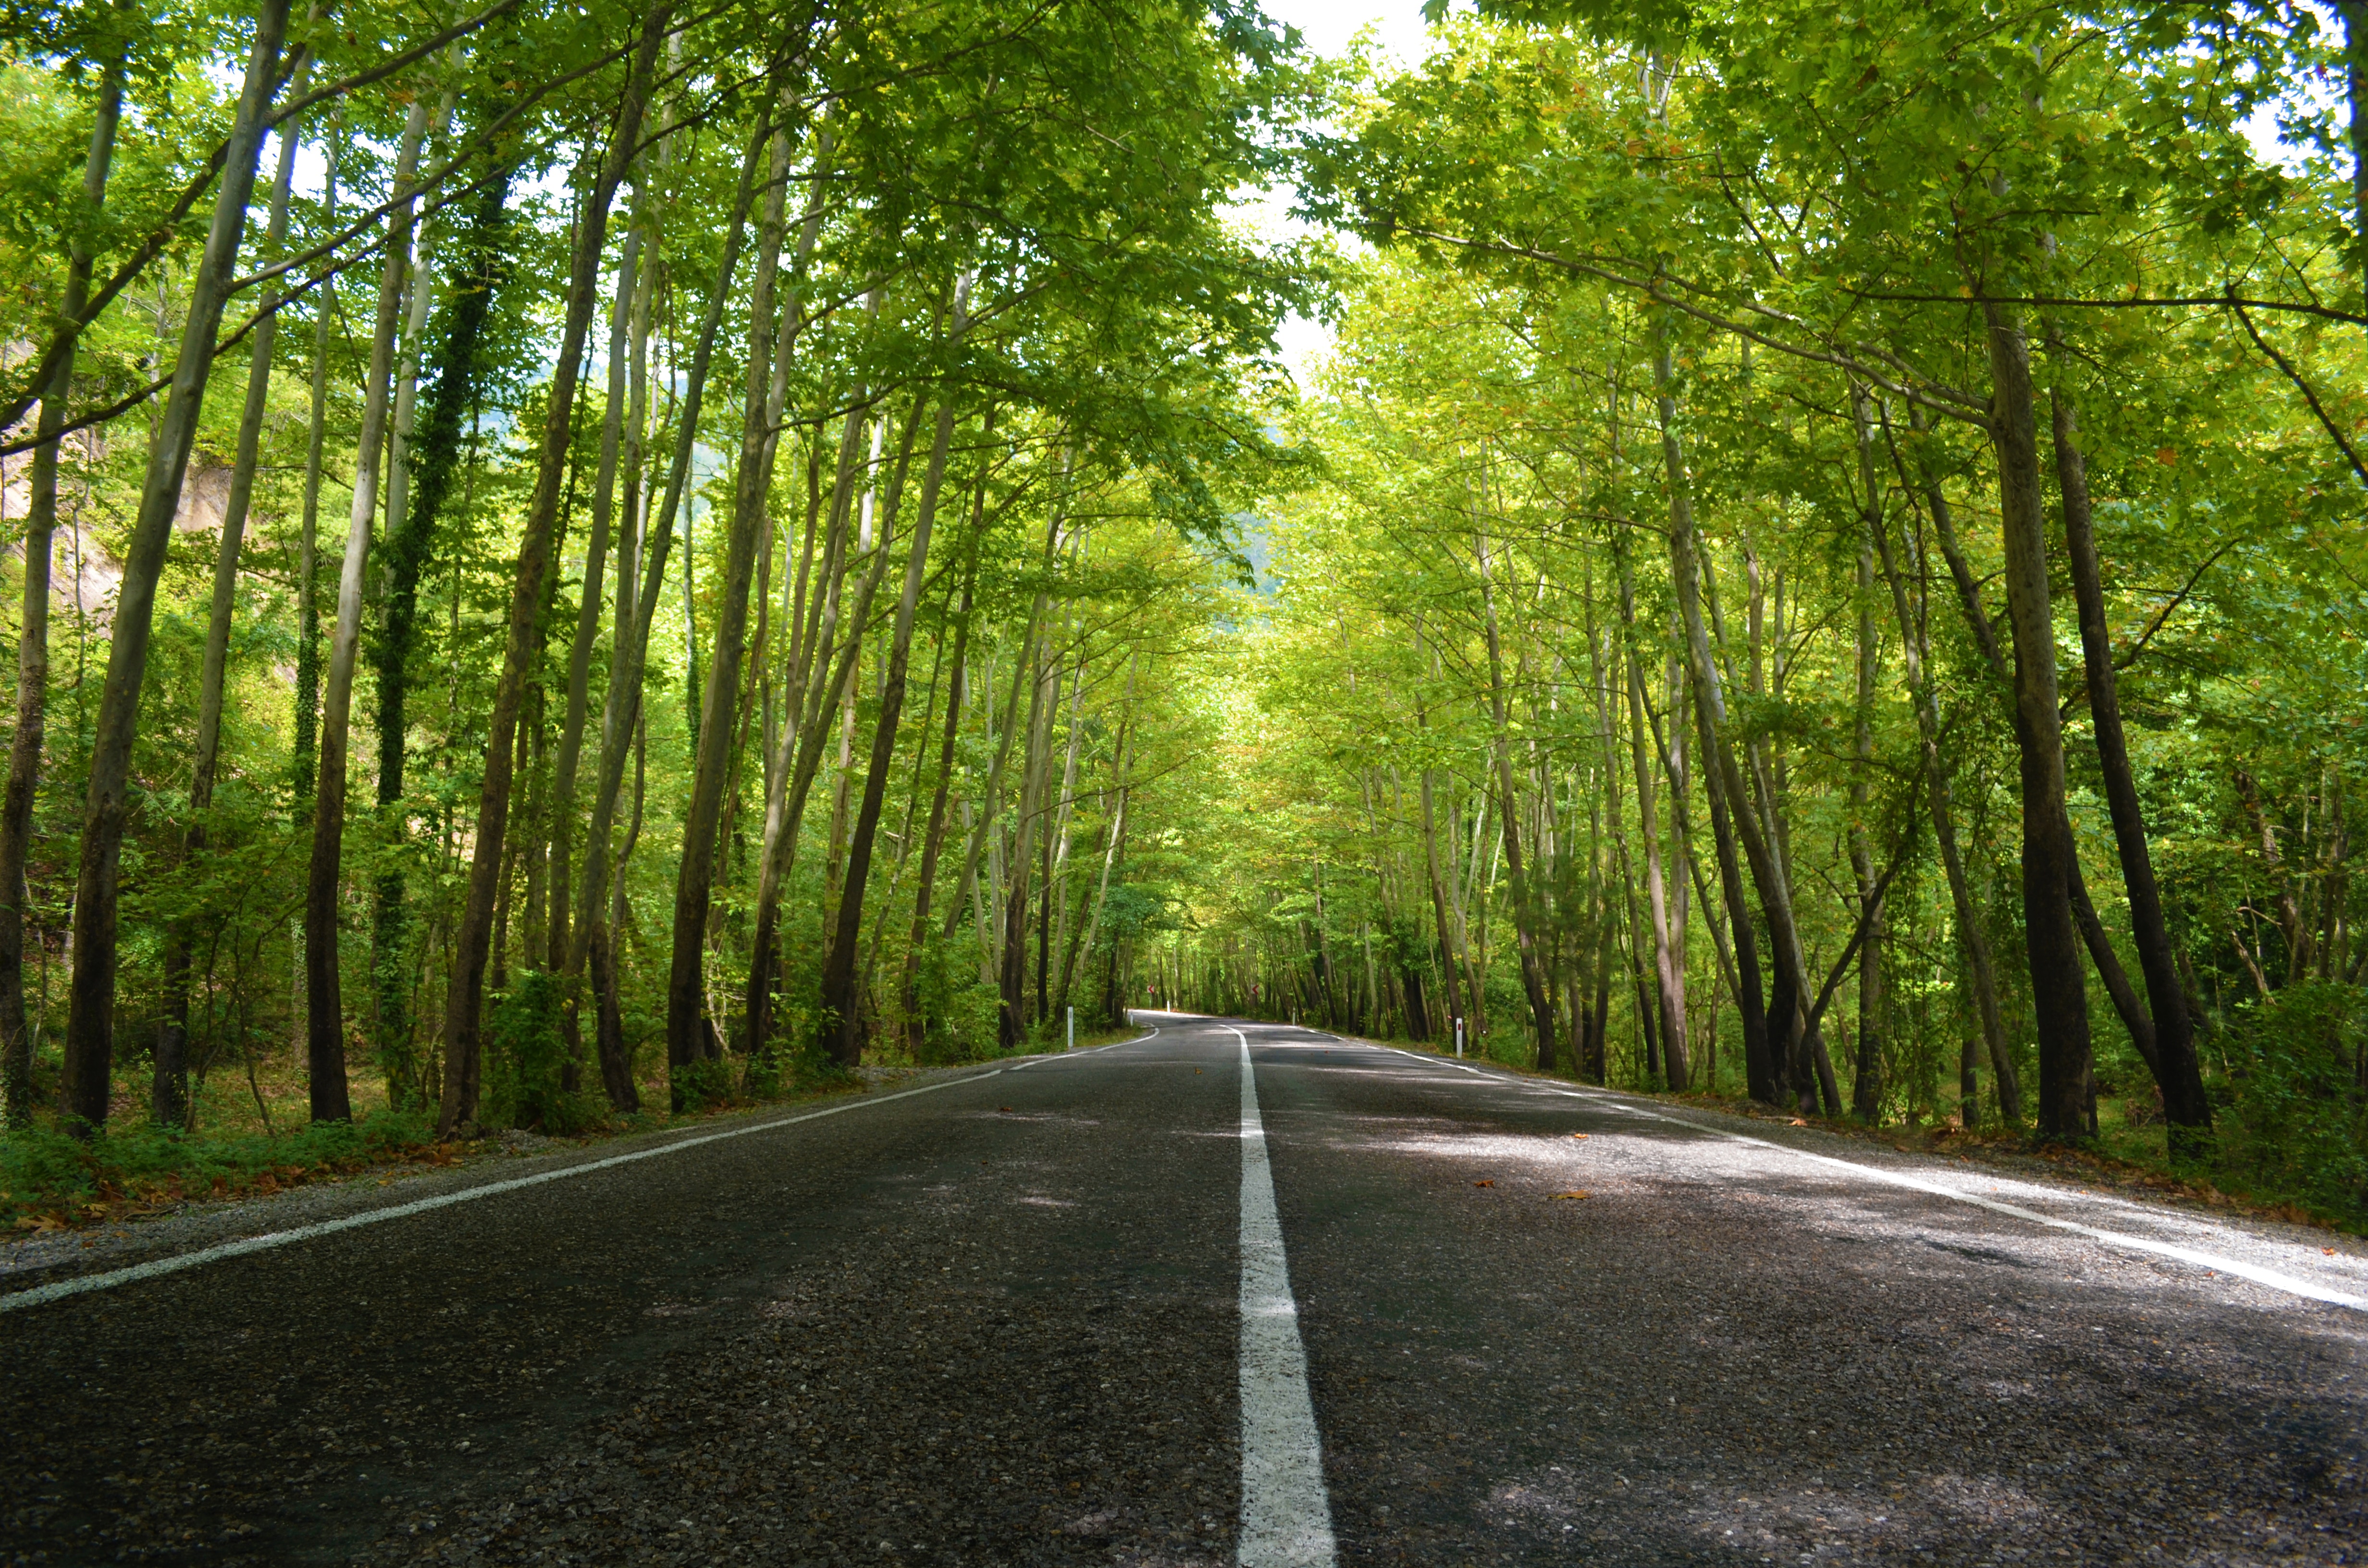
natrual, tree, nature, natural landscape, natural environment, forest, green, road, vegetation, thoroughfare, asphalt, woodland, road surface, woody plant, nature reserve, biome, plant, lane, sunlight, old growth forest, infrastructure, path, temperate broadleaf and mixed forest, leaf, grove, grass, deciduous, landscape, temperate coniferous forest, jungle, nonbuilding structure, state park